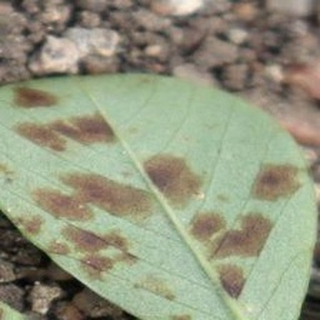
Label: groundnut_rust